Ignacy Krasicki

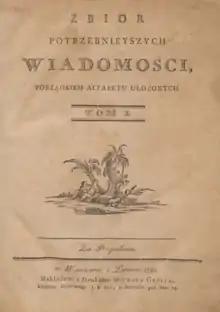
"A Collection of Essential Information", vol. I, 1781

Ignacy Krasicki was the leading literary representative of the Polish Enlightenment—a prose writer and poet highly esteemed by his contemporaries, who admired his works for their wit, imagination, and fluid style.